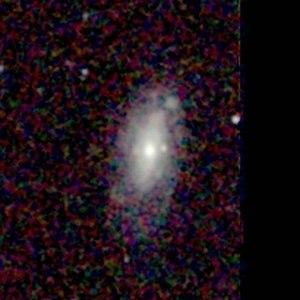
Galaxie NGC 7448 Español: Galaxia NGC 7448 Italiano: Galassia NGC 7448
NGC 7448 est une galaxie spirale dans la constellation de Pégase. L'objet céleste a été découvert le 16 octobre 1784 par l'astronome germano-britannique William Herschel.